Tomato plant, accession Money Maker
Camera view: horizontal (90 deg, fisheye); turntable rotation: 270 degrees
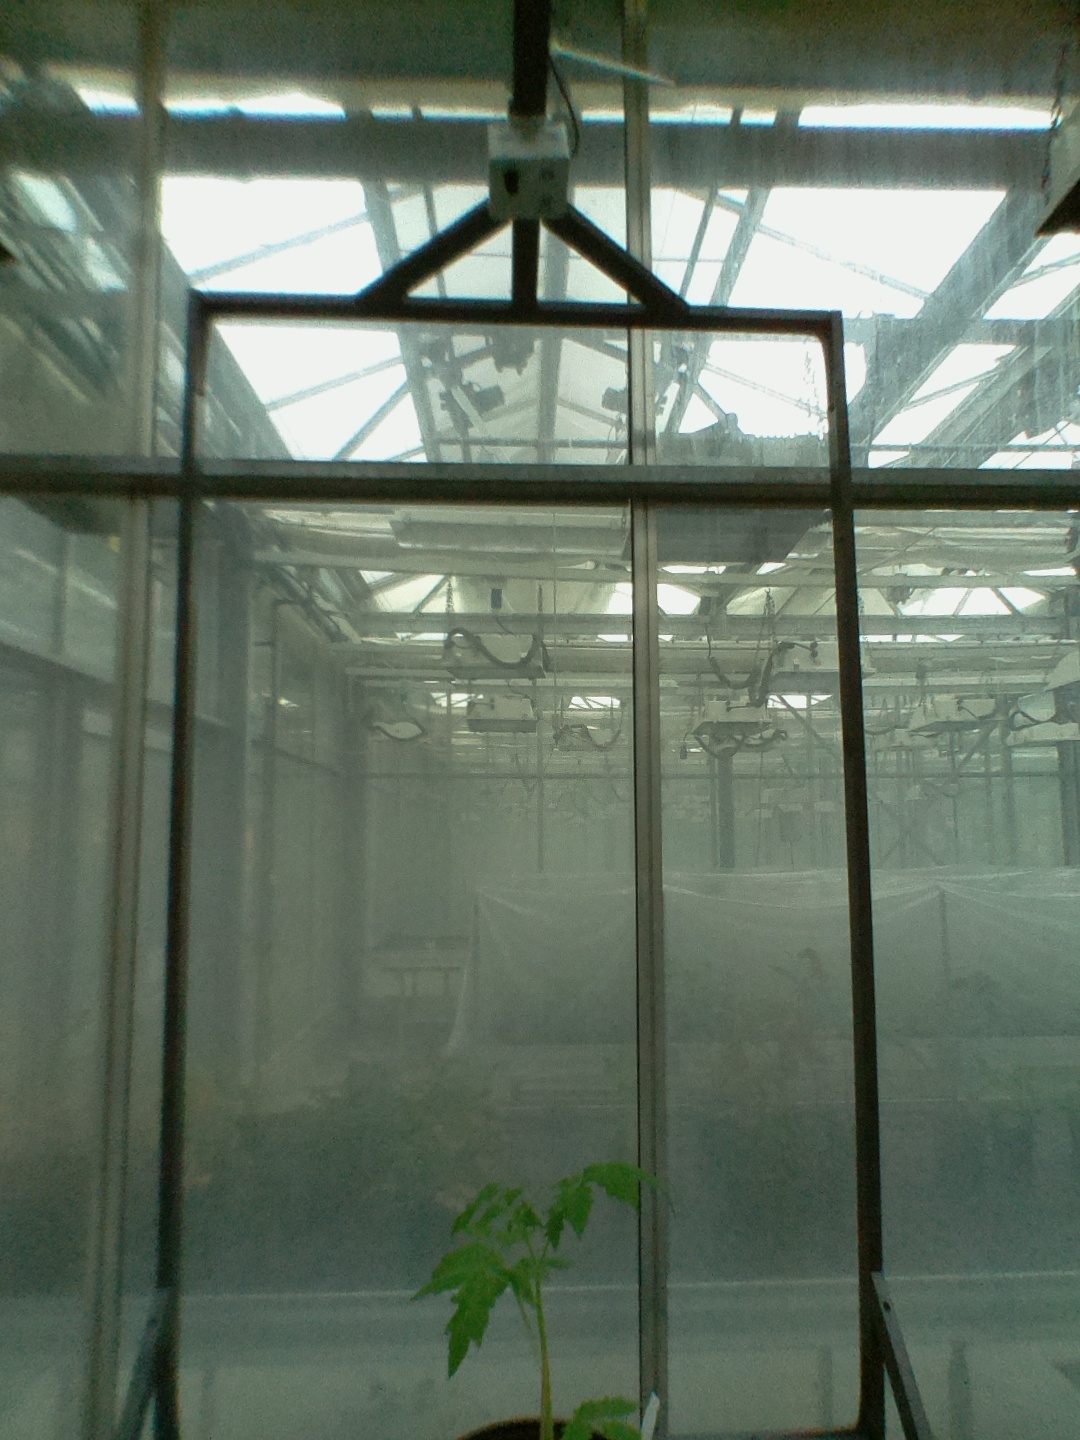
BBCH growth stage 13: 6 of true leaves visible